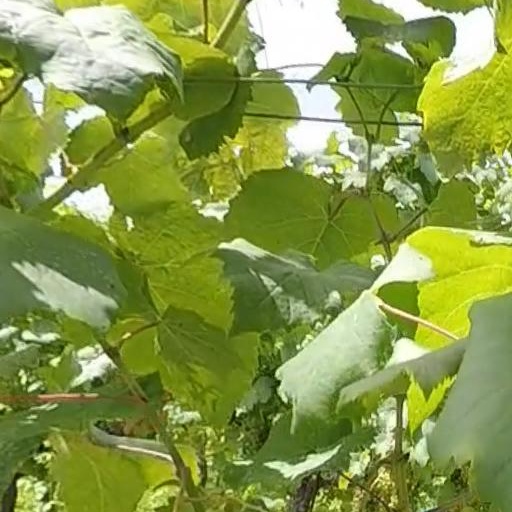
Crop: grape